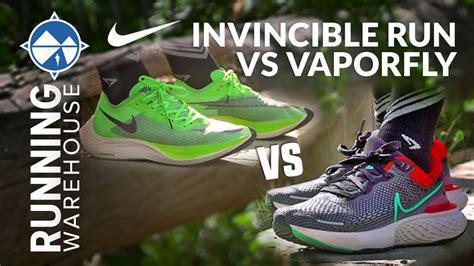
Brand: Nike
Model: Zoomx Invincible Run Flyknit